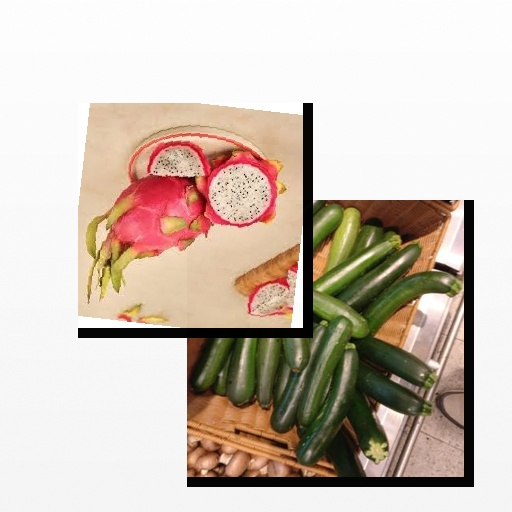
Food items: zucchini, dragon_fruit